Colliers Wood United F.C.

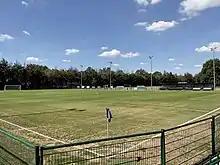
Wibbandune Sports Ground

Colliers Wood United play their home games at Wibbandune Sports Ground, A3 Southbound, Opposite 199–213 Robin Hood Way, Wimbledon, SW20 0AA.